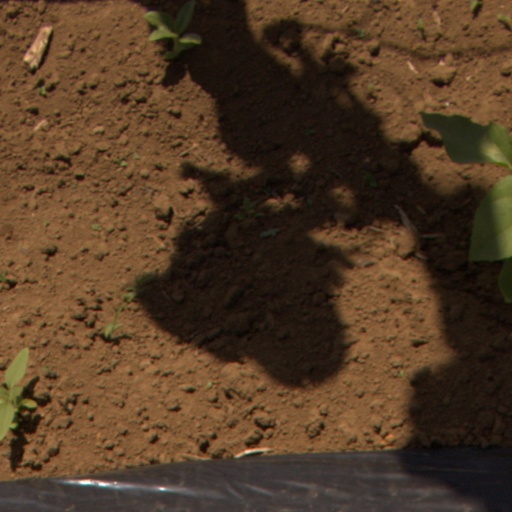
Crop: Jerusalem artichoke